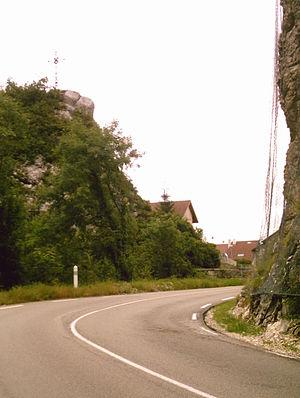
Le col de Matafelon (Ain, FRANCE)
Matafelon-Granges est une commune française située dans le département de l'Ain, en région Auvergne-Rhône-Alpes. Elle se situe à environ 36 kilomètres de Bourg-en-Bresse et 16 kilomètres de Nantua. Elle résulte de la fusion de Matafelon et Granges en 1973.